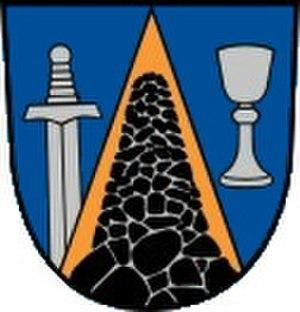
Frömmstedt est une commune allemande de l'arrondissement de Sömmerda, Land de Thuringe.